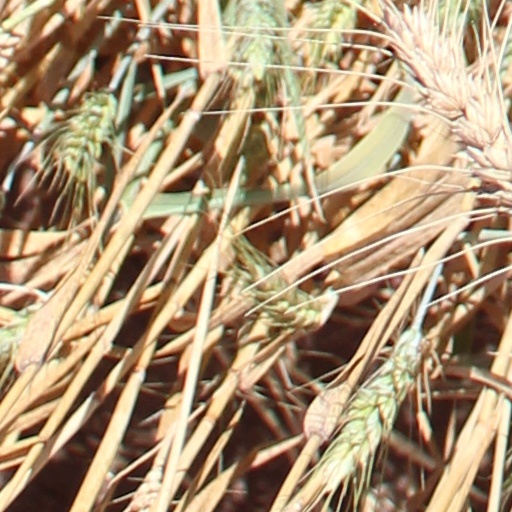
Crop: wheat